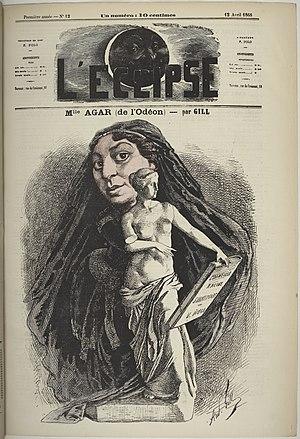
Marie Léonide Charvin dite Agar, née le 18 septembre 1832 à Sedan et morte le 15 août 1891 à Mustapha est une actrice de théâtre française qui fut, avec Rachel et Sarah Bernhardt l'une des célèbres tragédiennes de la fin du XIXᵉ siècle.